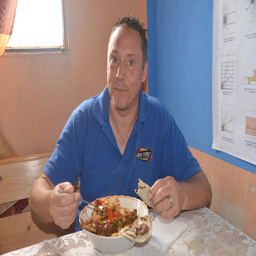
A man who is eating some food out of a bowl.
A man is sitting in a break room eating a meal
A man eating a bowl of stew with some flat bread.
A man in a blue shirt eating a meat and bread dish from a bowl.
A man is sitting down at a table, eating his stew and tortillas